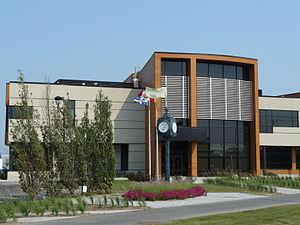
Sainte-Julie est une ville du Québec située dans la MRC de Marguerite-D'Youville en Montérégie.